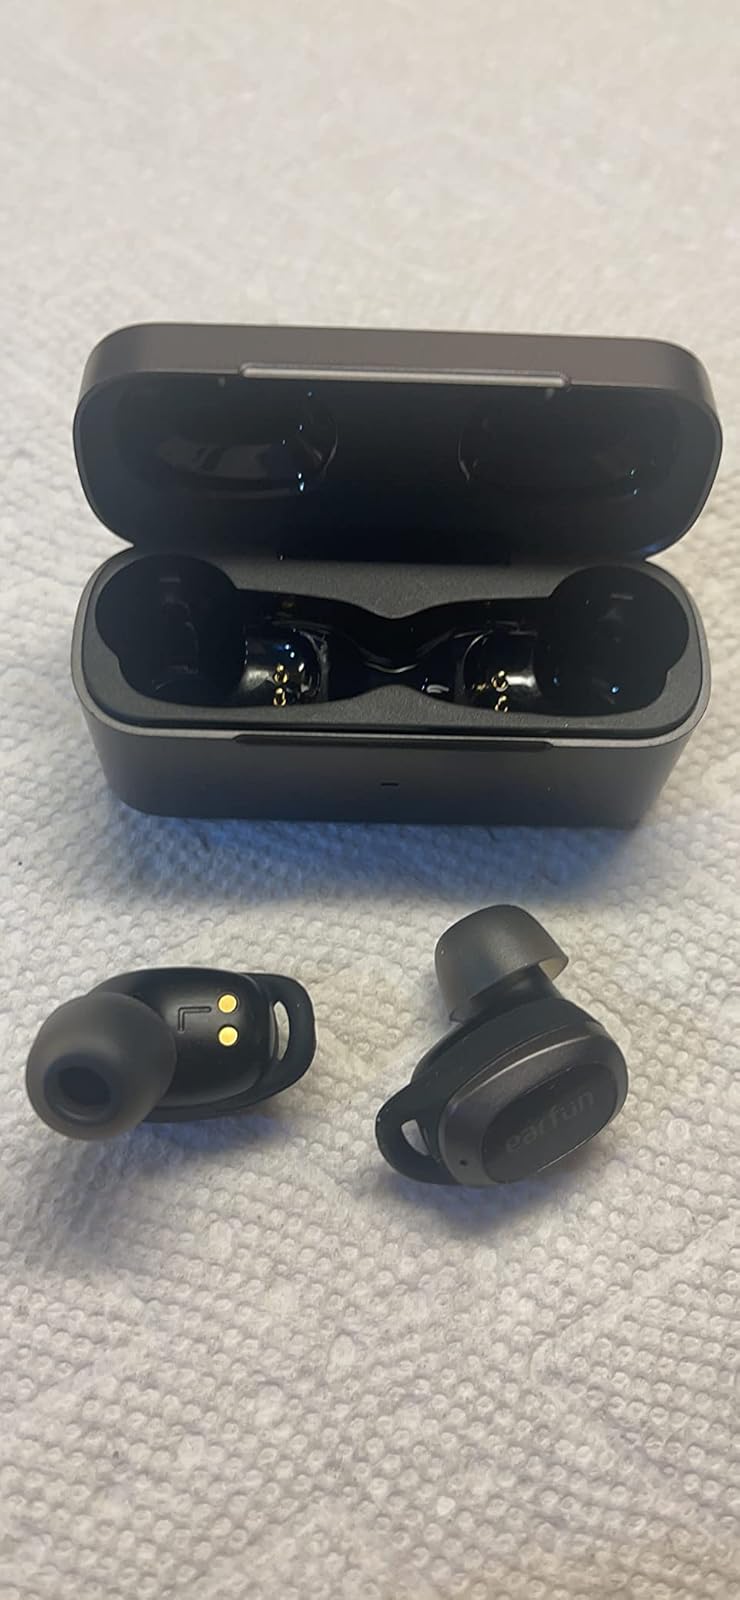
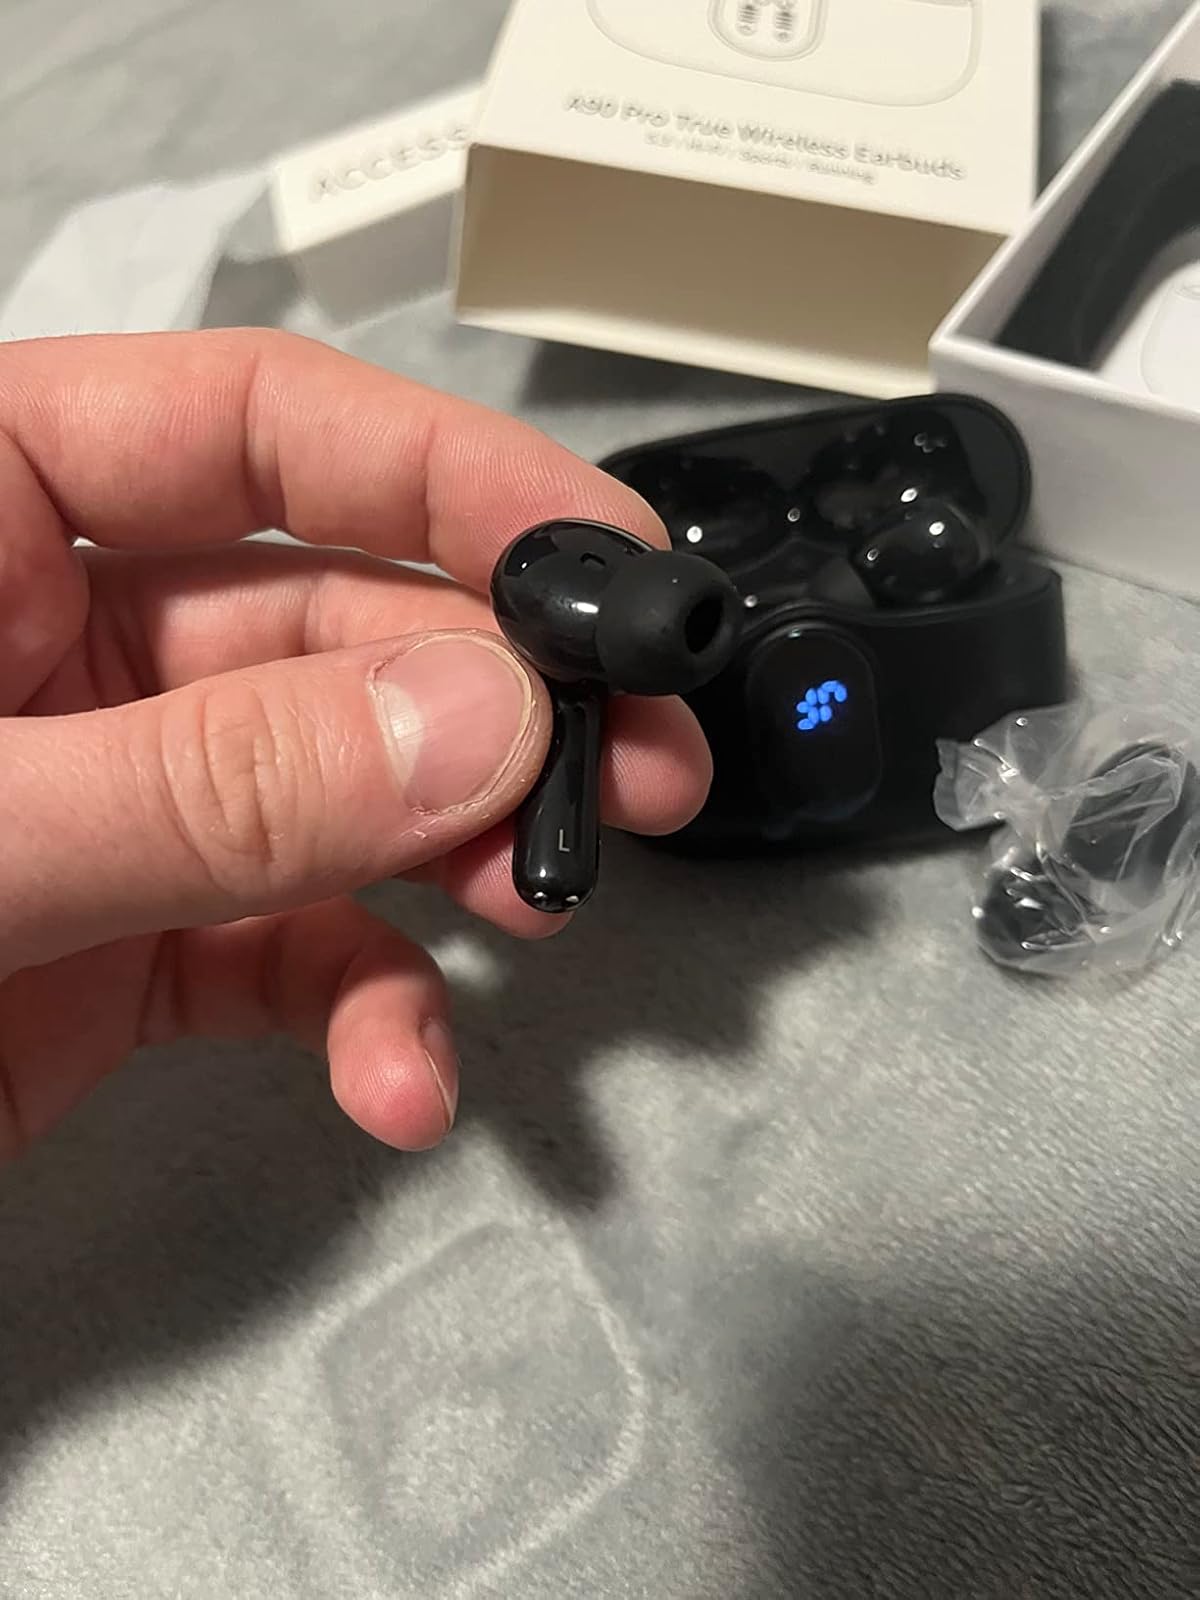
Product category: earbuds
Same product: no